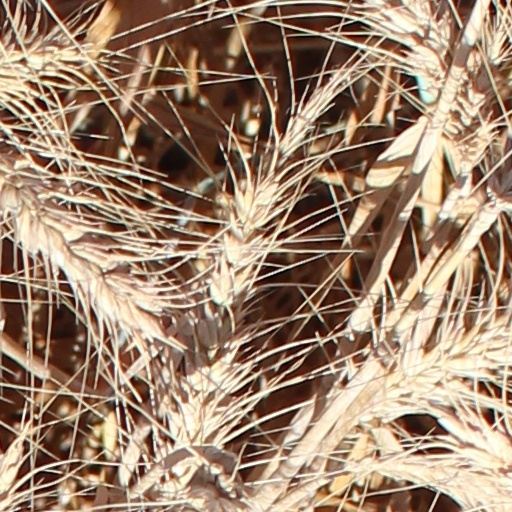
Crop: wheat